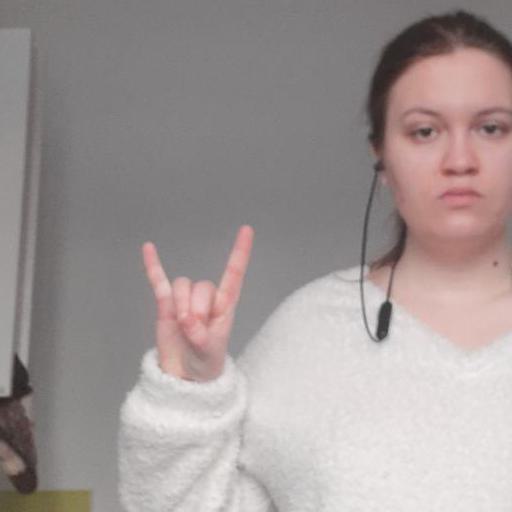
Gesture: rock